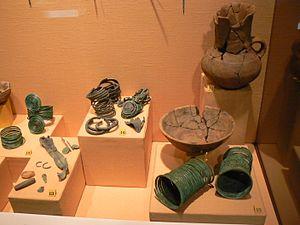
Objets de bronze et céramiques, musée de Haguenau
Le Musée historique de Haguenau est un musée situé dans la ville éponyme du département du Bas-Rhin.